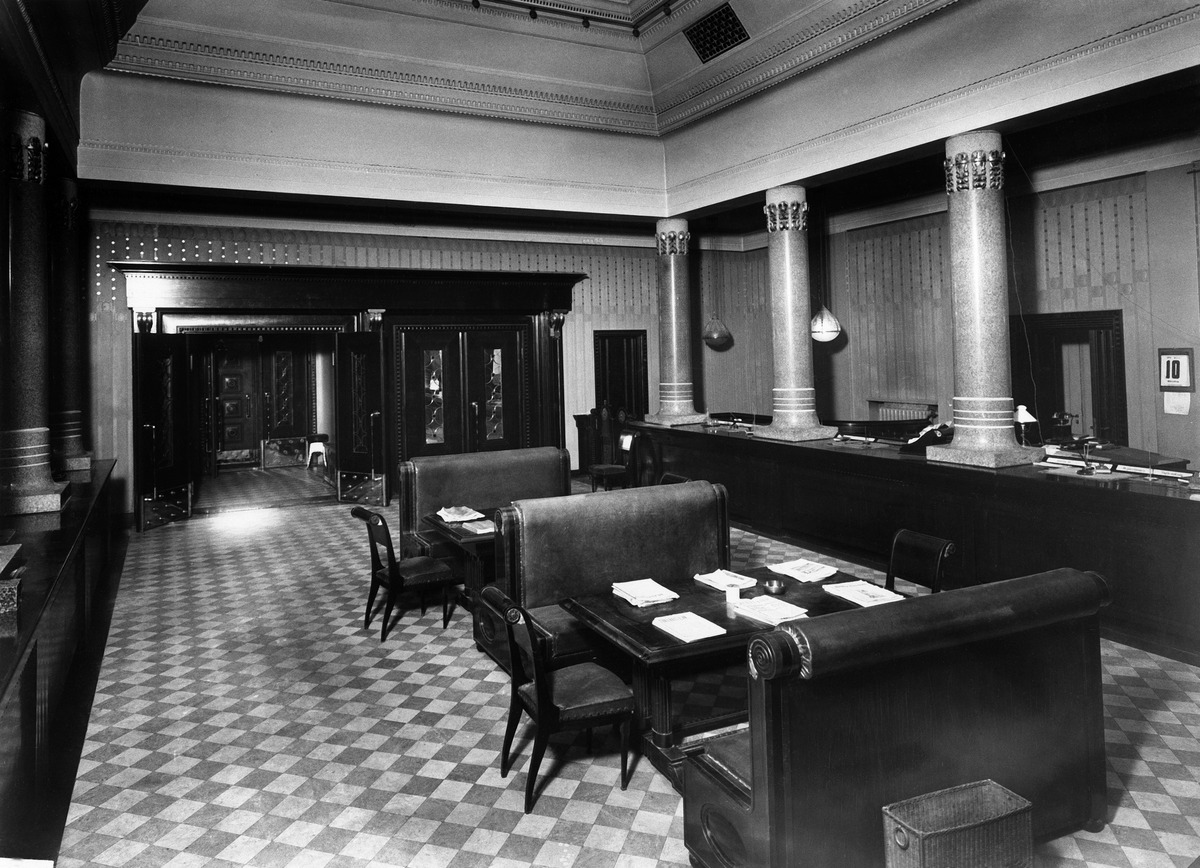
Pohjoisesplanadi 15
sisällön kuvaus: Pohjoisesplanadi 15. Sisäkuva. Uudenmaan osakepankki. mustavalkoinen
Kuvaaja: Sundström, Eric, valokuvaaja
Ajankohta: kuvausaika 1914 - 1919
Paikka: Suomi, Uusimaa, Helsinki, Kruununhaka Helsinki, Pohjoisesplanadi 15
Aiheet: pankit, huonekalut